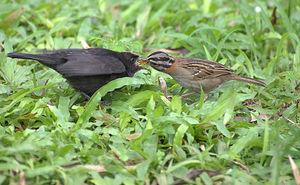
Le Vacher luisant est une espèce d'oiseaux de la famille des ictéridés et qu’on retrouve dans la majeure partie de l’Amérique du Sud et des Antilles.
Le parasitisme de couvée, appelé aussi parasitisme de ponte, est le comportement qu'ont certaines espèces d'oiseaux de pondre leurs œufs dans le nid d'autres individus, de la même espèce ou non, bénéficiant ainsi de la nourriture destinée à l'ensemble de la couvée. Le couple hôte incube l'œuf intrus et nourrit l'oisillon jusqu'à ce qu'il parvienne à maturité. Il s'agit d'une forme particulière de cleptoparasitisme. L'exemple le plus connu est le Coucou gris qui parasite les nids de différentes espèces de passereaux. Toutefois, ce comportement s'est développé également chez d'autres espèces : chez les salamandres, les poissons ainsi que chez les insectes.